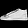
Label: Sneaker